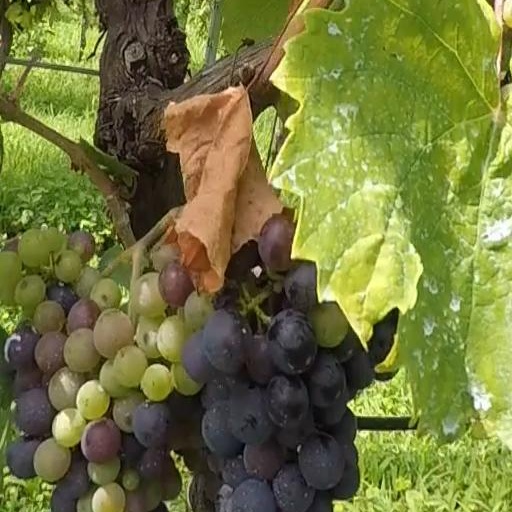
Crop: grape